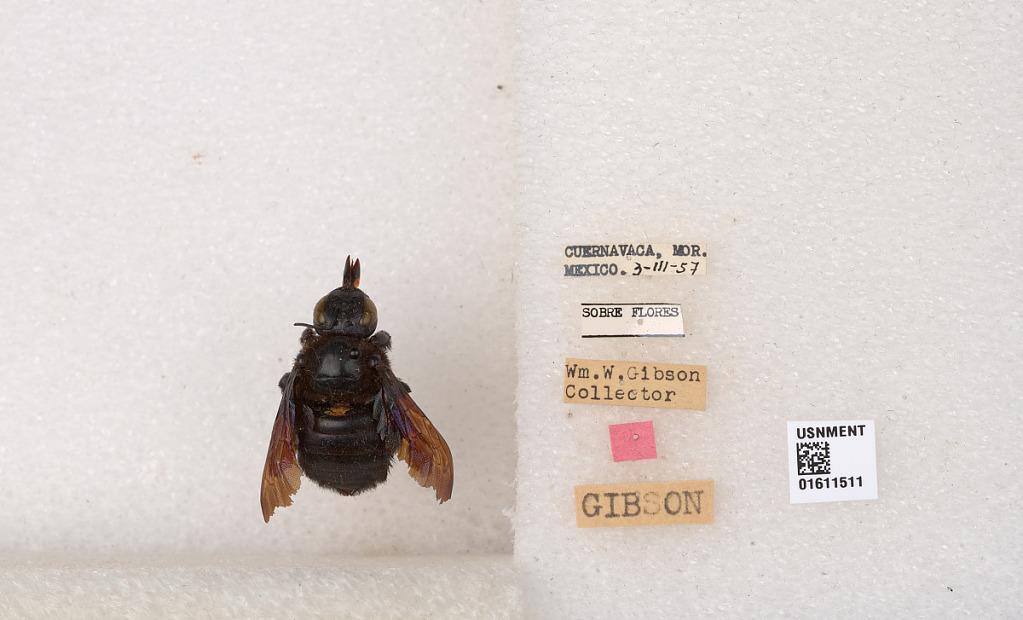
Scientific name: Xylocopa
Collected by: F. Walz
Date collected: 1957-3-3
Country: Mexico
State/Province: Morelos
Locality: Cuernavaca